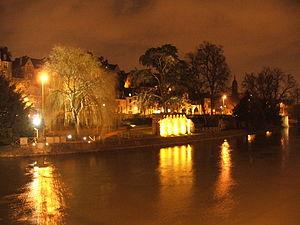
Le parc des tanneries au Mans, vue depuis la rive opposée de la Sarthe.
La ville du Mans est traversée par deux cours d'eau: la Sarthe et l'Huisne. Les romains construisirent les premiers aqueducs de la ville au cours du Iᵉʳ siècle de notre ère. Un port de commerce primitif fut installé, certainement sur la rive gauche de la Sarthe. Cet axe finit par devenir entièrement navigable au cours du XIXᵉ siècle, avant d'être supplanté par les voies ferroviaires. La Sarthe fut toujours privilégiée pour la navigation comparé à l'Huisne, qui en revanche, est le réservoir d'eau potable de la ville. La situation géographique de la Sarthe lui permit de voir se développer davantage d'infrastructures autour d'elle en comparaison de l'Huisne.
Les Jardins des Tanneries sont un vaste jardin paysager de la ville du Mans situé en bordure de la Sarthe, en marge du quai Louis-Blanc sur la rive gauche. Leur spécificité est d'être implantés sur le quartier des Tanneries, ancien quartier de la vieille ville détruit à cause de son insalubrité. Sa démolition ayant été ordonnée en 1869, il fallut le remplacer par un ensemble de quais permettant de se rendre plus facilement aux gares du Mans.